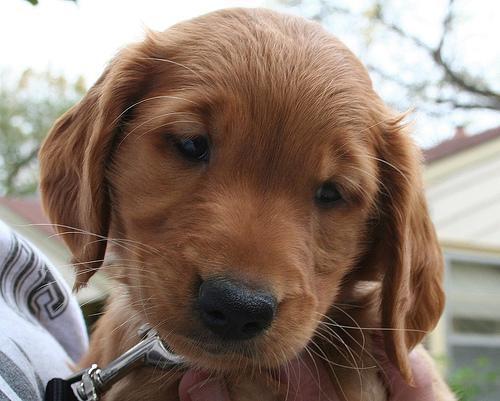
golden_retriever